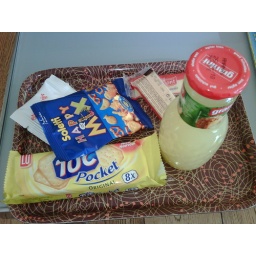
Back on the road, in the lounge before flying to NY.